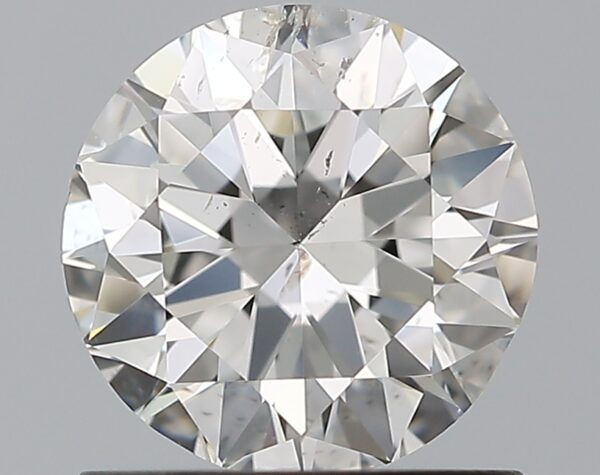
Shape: round
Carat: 1
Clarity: SI2
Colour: G
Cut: VG
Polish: EX
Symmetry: VG
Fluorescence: N
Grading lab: GIA
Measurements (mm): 6.25 x 6.35 x 3.92